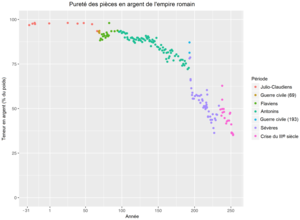
Données de Walker, D.R. (1976-78), The Metrology of the Roman Silver Coinage. Parts I to III. Avant la guerre civile de 69, la date de fabrication d'une pièce au sein d'un règne est généralement inconnue. Pendant et après la guerre civile de 69, la plupart des pièce peut être datée à l'année, ou à deux ans près. Ici, sont représentées les données pour le denier et l'antoninien, et sont donc exclus le quinaire et les monnaies orientales (drachme, cistophorus, etc.) Notons que, selon Butcher and Ponting (2009, ""The Silver Coinage of Roman Syria Under the Julio-Claudian Emperors""), les données de Walker, qui sont basées sur un grattage de la surface de la pièce (plutôt que son analyse par destruction complète), peuvent surestimer la teneur en argent. Ils estiment que la surface des pièces examinées par Walker auraient pu perdre une partie du cuivre pendant la fabrication, les siècles d'enterrement, et le nettoyage après la découverte."
Le denier, du latin denarius, est l'une des monnaies de base du système monétaire romain. Il s'agissait d'une pièce d'argent, d'un poids d'environ 3 à 4 g selon les époques. Les premiers deniers romains apparaissent à la fin du IIIᵉ siècle av. J.-C.
L'antoninien ou l'antoninianus est une pièce de monnaie romaine d'une valeur de deux deniers, au début du IIIᵉ siècle au moment de sa création. À l'origine en argent, l'antoninianus a progressivement été dévalué et est devenu une monnaie de billon. On la reconnaît à ses particularités signalant une valeur double : sur les antoniniens, l'empereur est coiffé d'une couronne radiée. L'impératrice y est pour sa part représentée le buste posé sur un croissant.